Kate de Romero

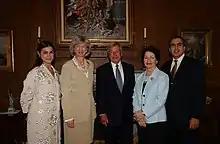
U.S. Interior Secretary Gale Norton (second from left) and members of the Conservation Trust of Puerto Rico in 2005. Romero is second from right.

Romero was born as Kathleen Donnelly in Baldwin, a hamlet on New York's Long Island.